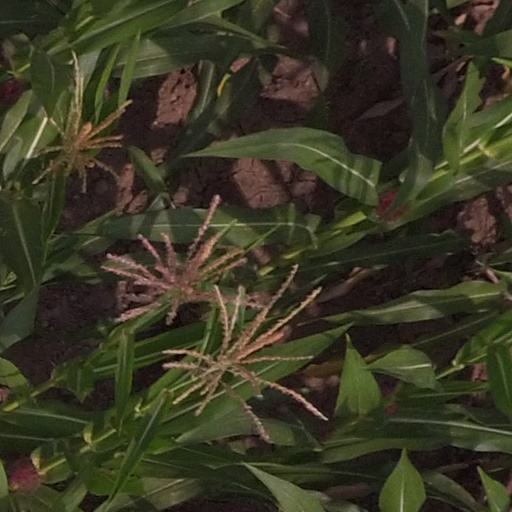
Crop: maize; corn